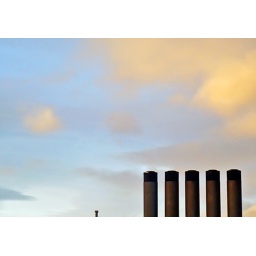
Chimneys of the office building where I work in Edinburgh